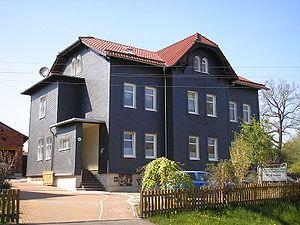
Les monts de Thuringe sont un massif ancien principalement situé en Thuringe, dont l'altitude n’excède guère 870 m d'altitude.